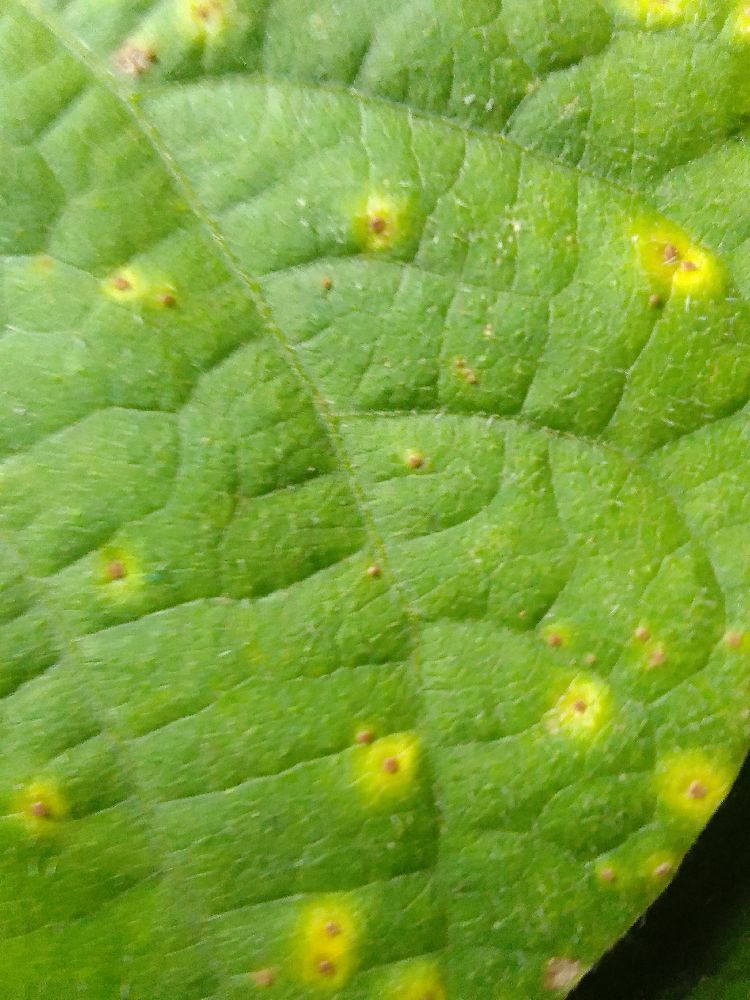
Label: rust